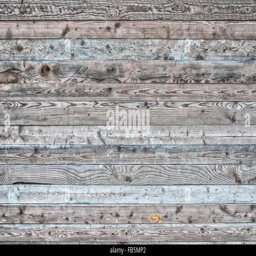
a background image of wooden boards for a wall or floor